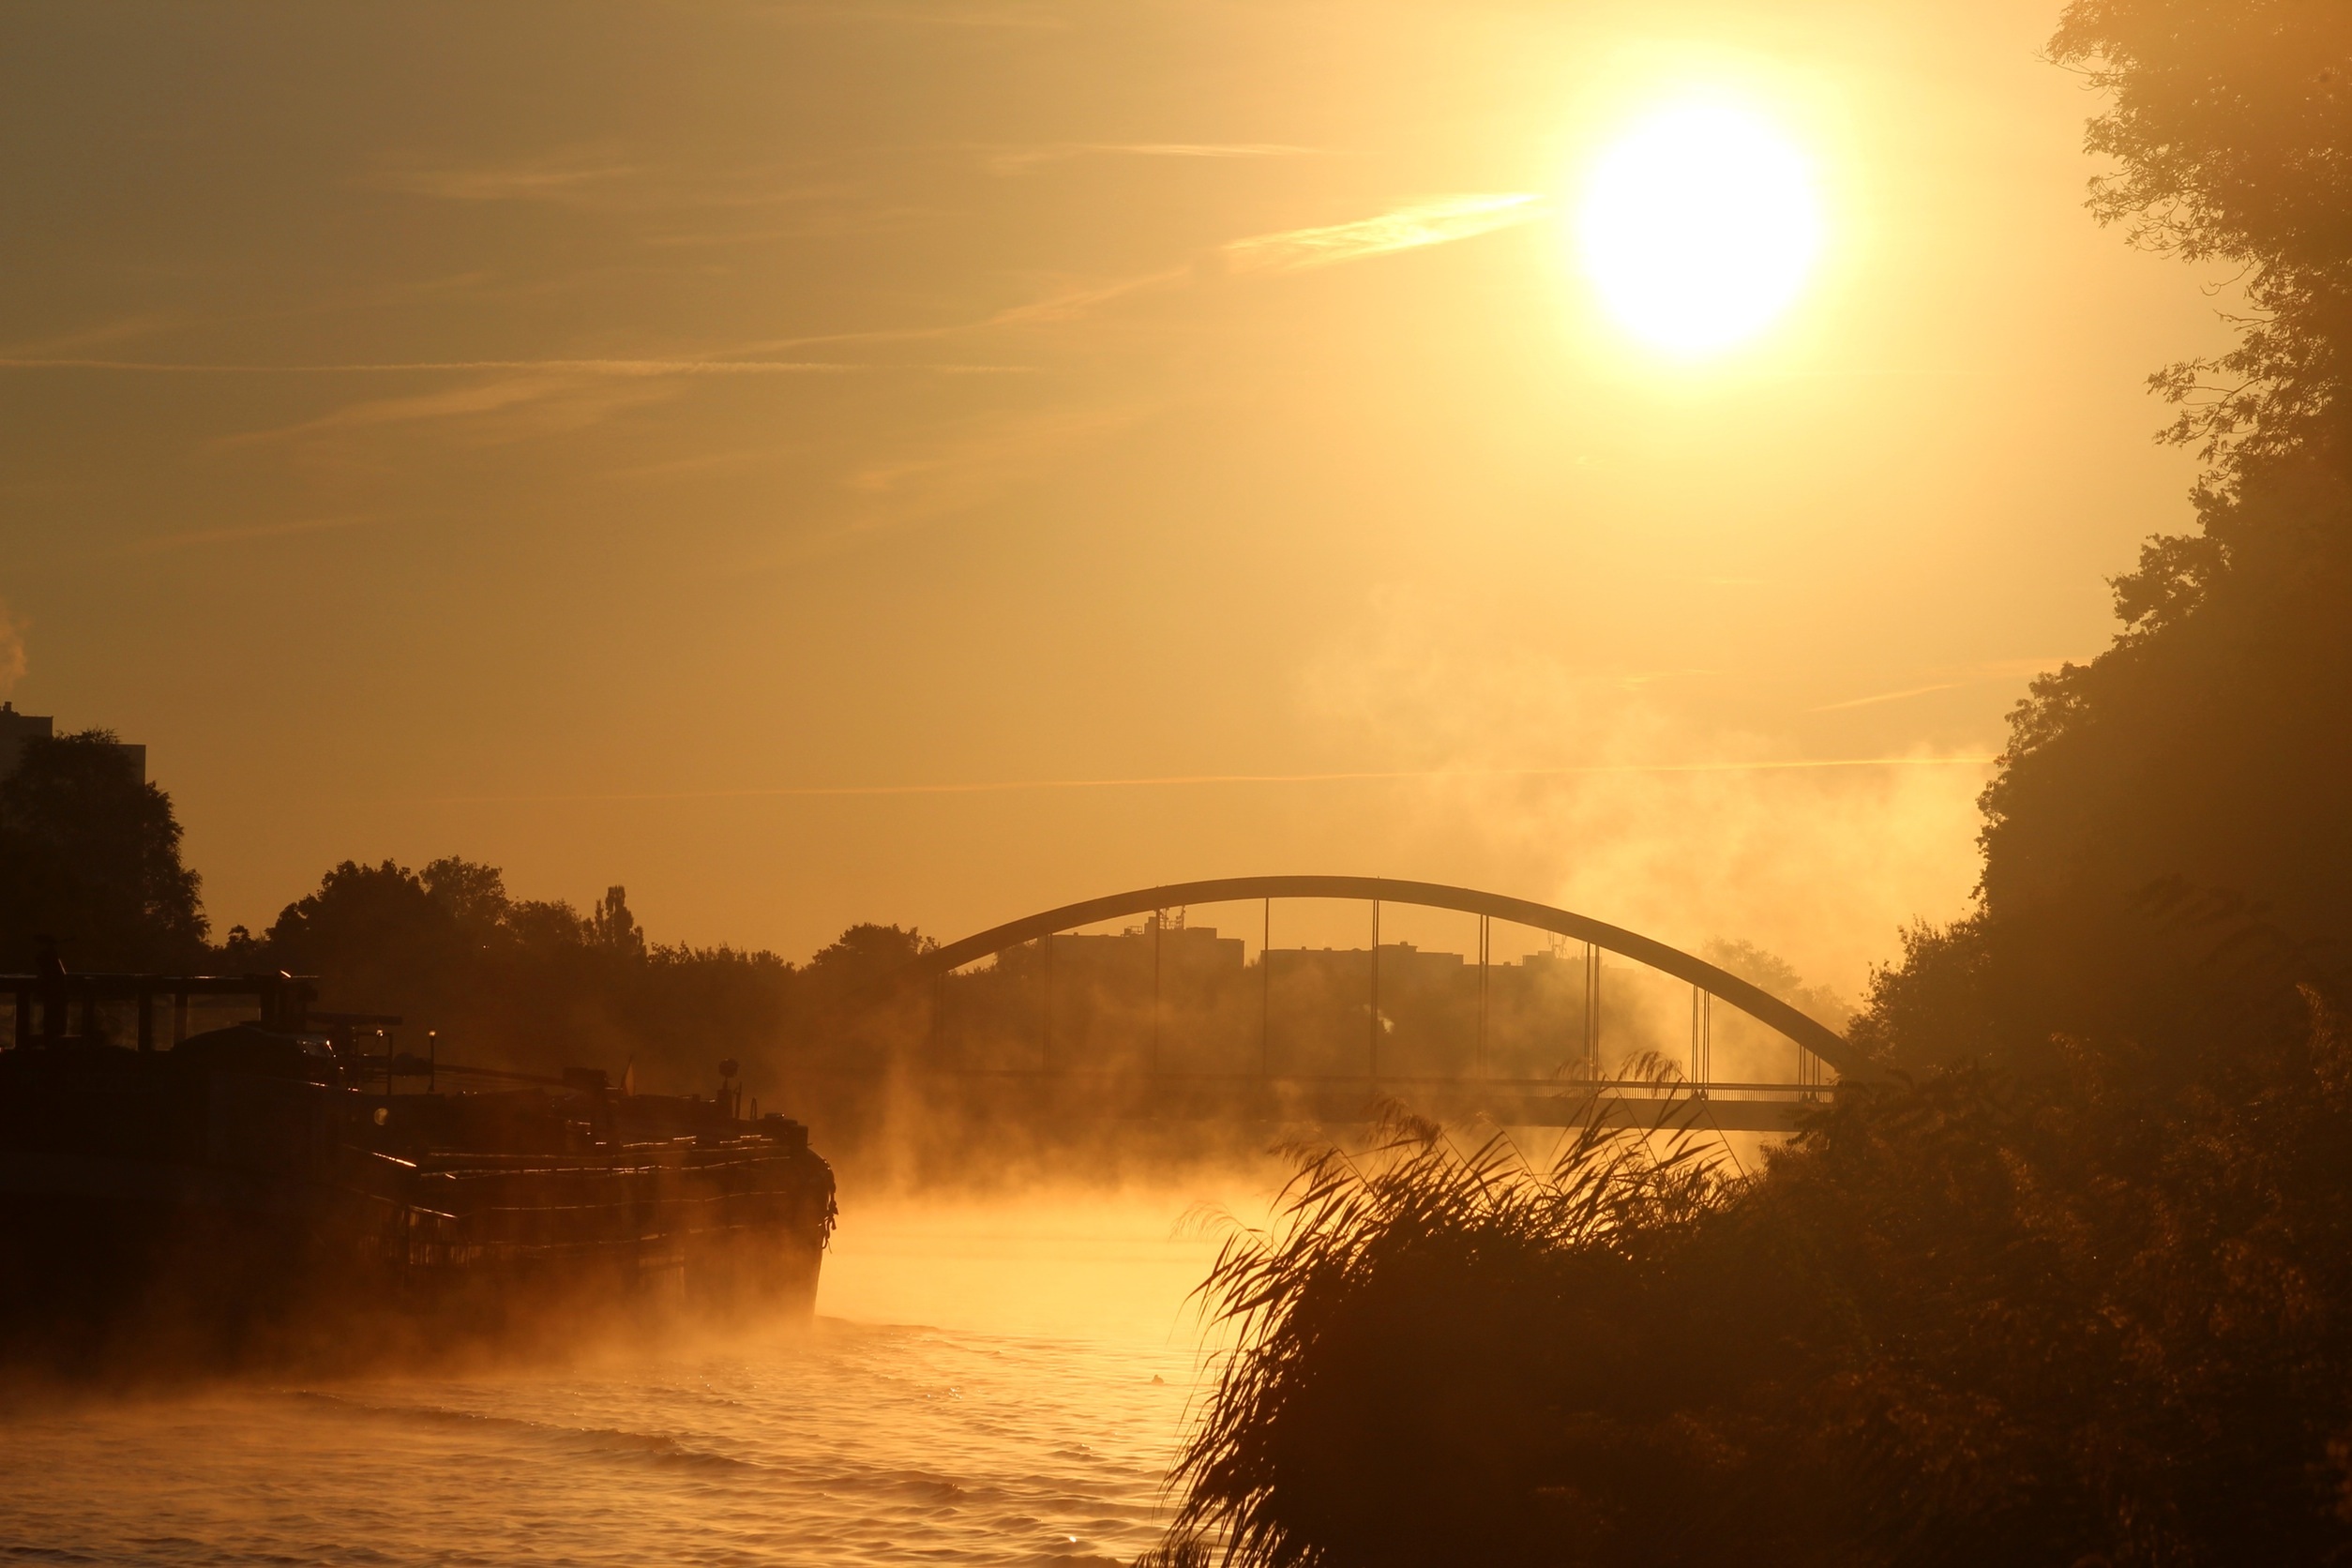
horizon, cloud, architecture, sky, sun, fog, sunrise, sunset, mist, bridge, night, sunlight, morning, dawn, atmosphere, river, dusk, evening, reflection, haze, trees, afterglow, astronomical object, atmospheric phenomenon